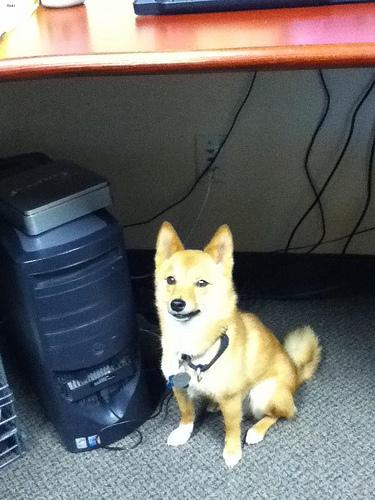
Breed: shiba inu